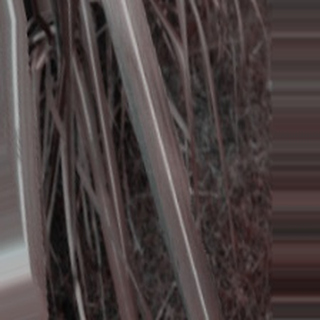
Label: sugarcane_bacterial_blight